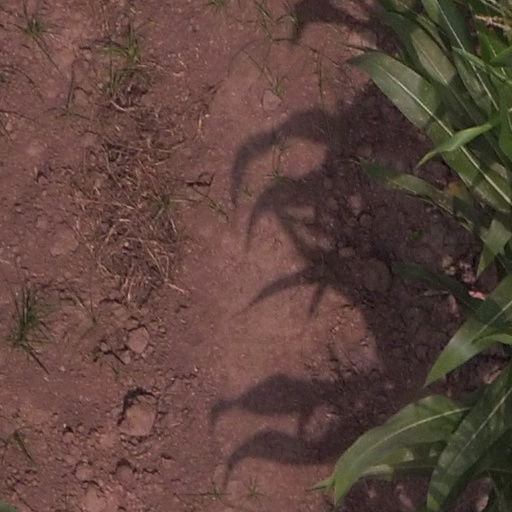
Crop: maize; corn